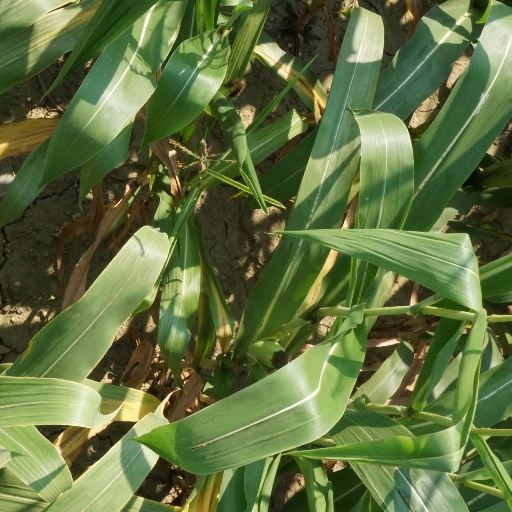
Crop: maize; corn